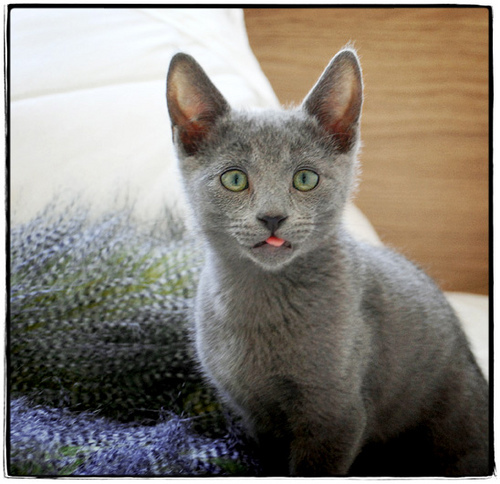
Animal: cat
Breed: russian_blue